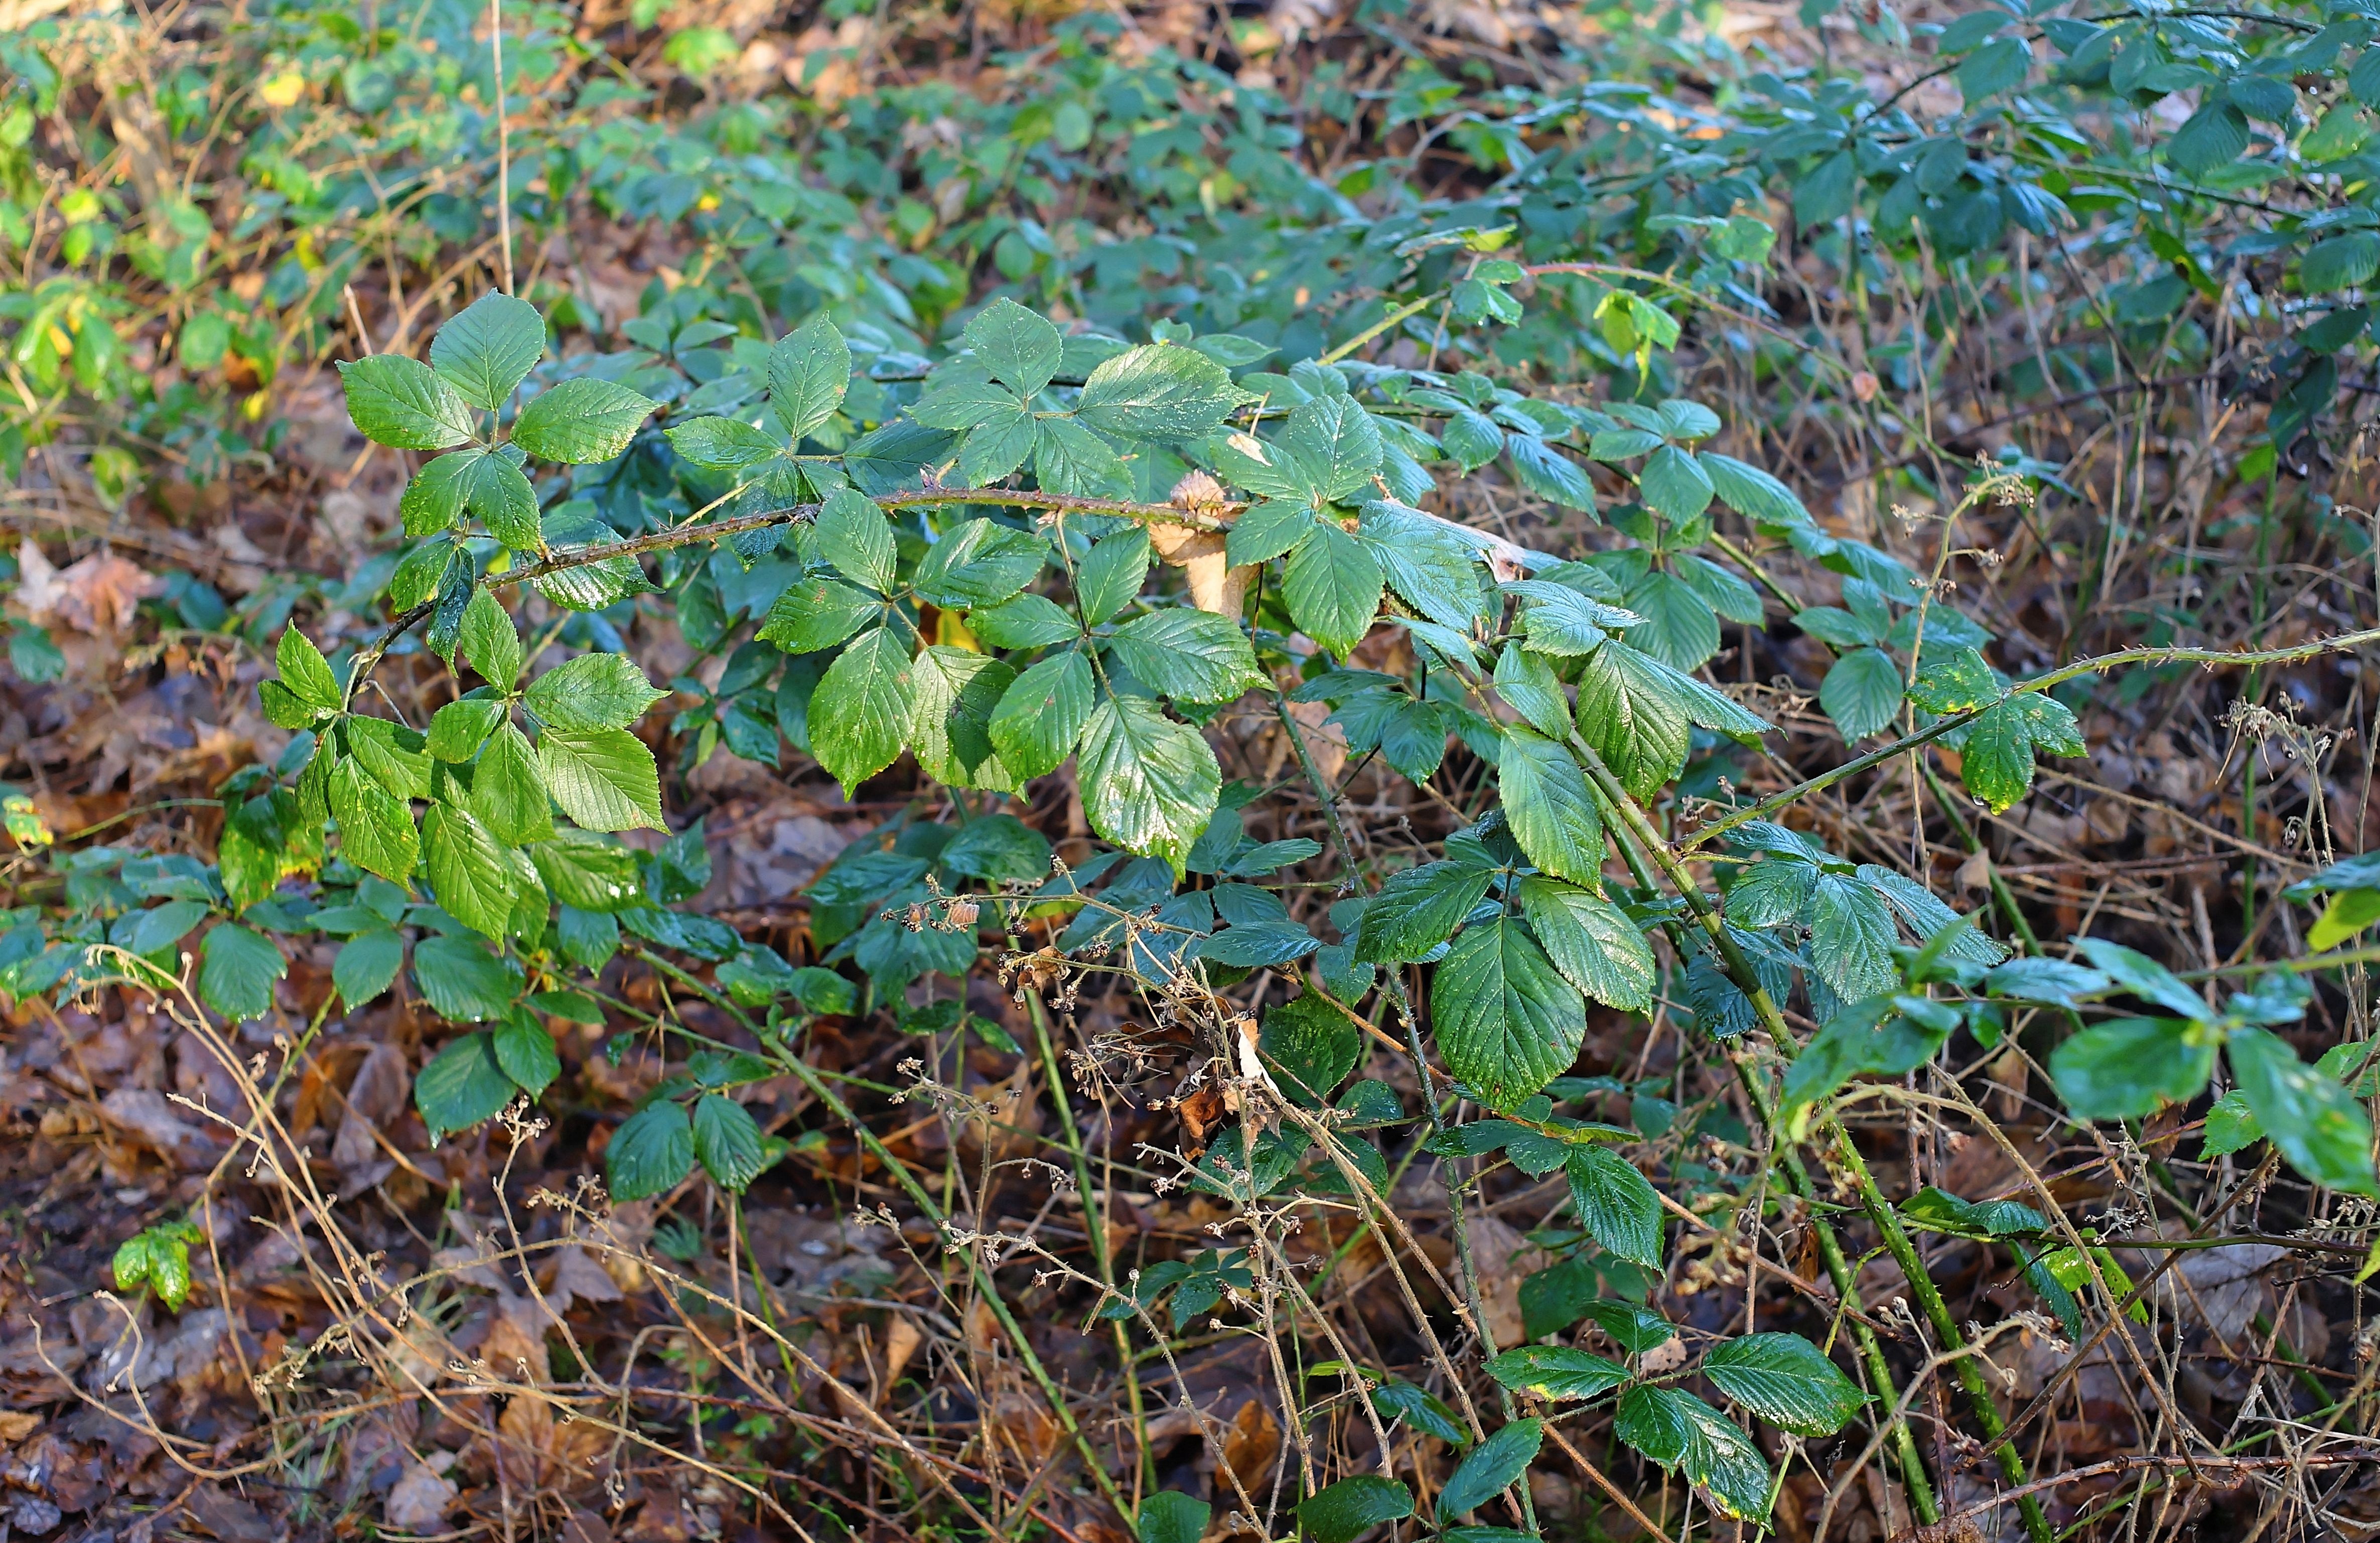
tree, nature, forest, winter, plant, leaf, flower, food, green, produce, crop, autumn, botany, flora, wildflower, forest floor, shrub, deciduous, expression, woodland, kahl, flowering plant, blackberry leaves, land plant